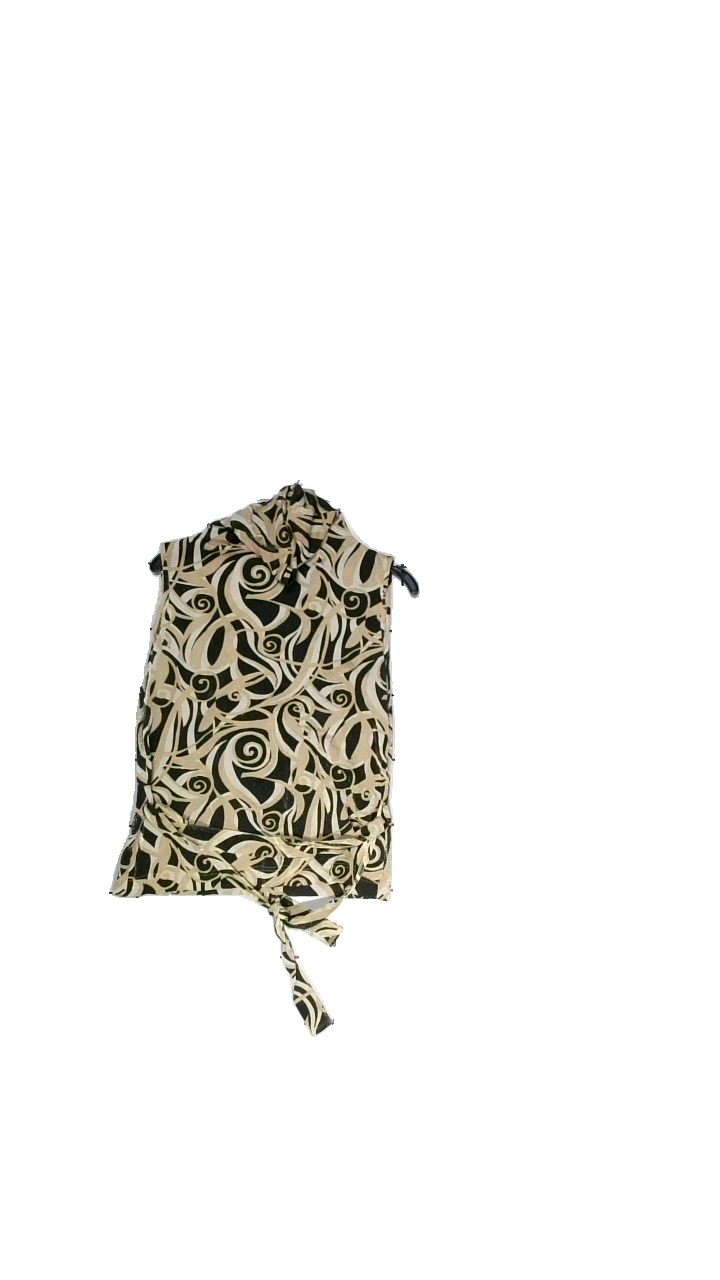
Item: Tank Top (Ladies)
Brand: Kappahl
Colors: Multicolor, Black, Beige
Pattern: Other
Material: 75% Nylon, 25% Metalfibre
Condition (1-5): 5
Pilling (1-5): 5
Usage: Reuse
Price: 50-100